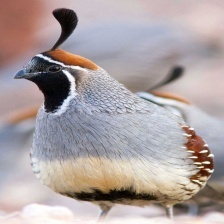
Species: GAMBELS QUAIL
Scientific name: CALLIPEPLA GAMBELII
ImageNet parent category: quail